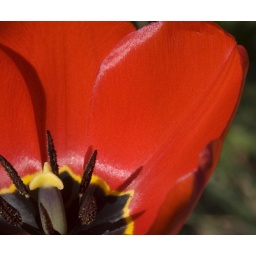
a red sign of spring in the sunshine